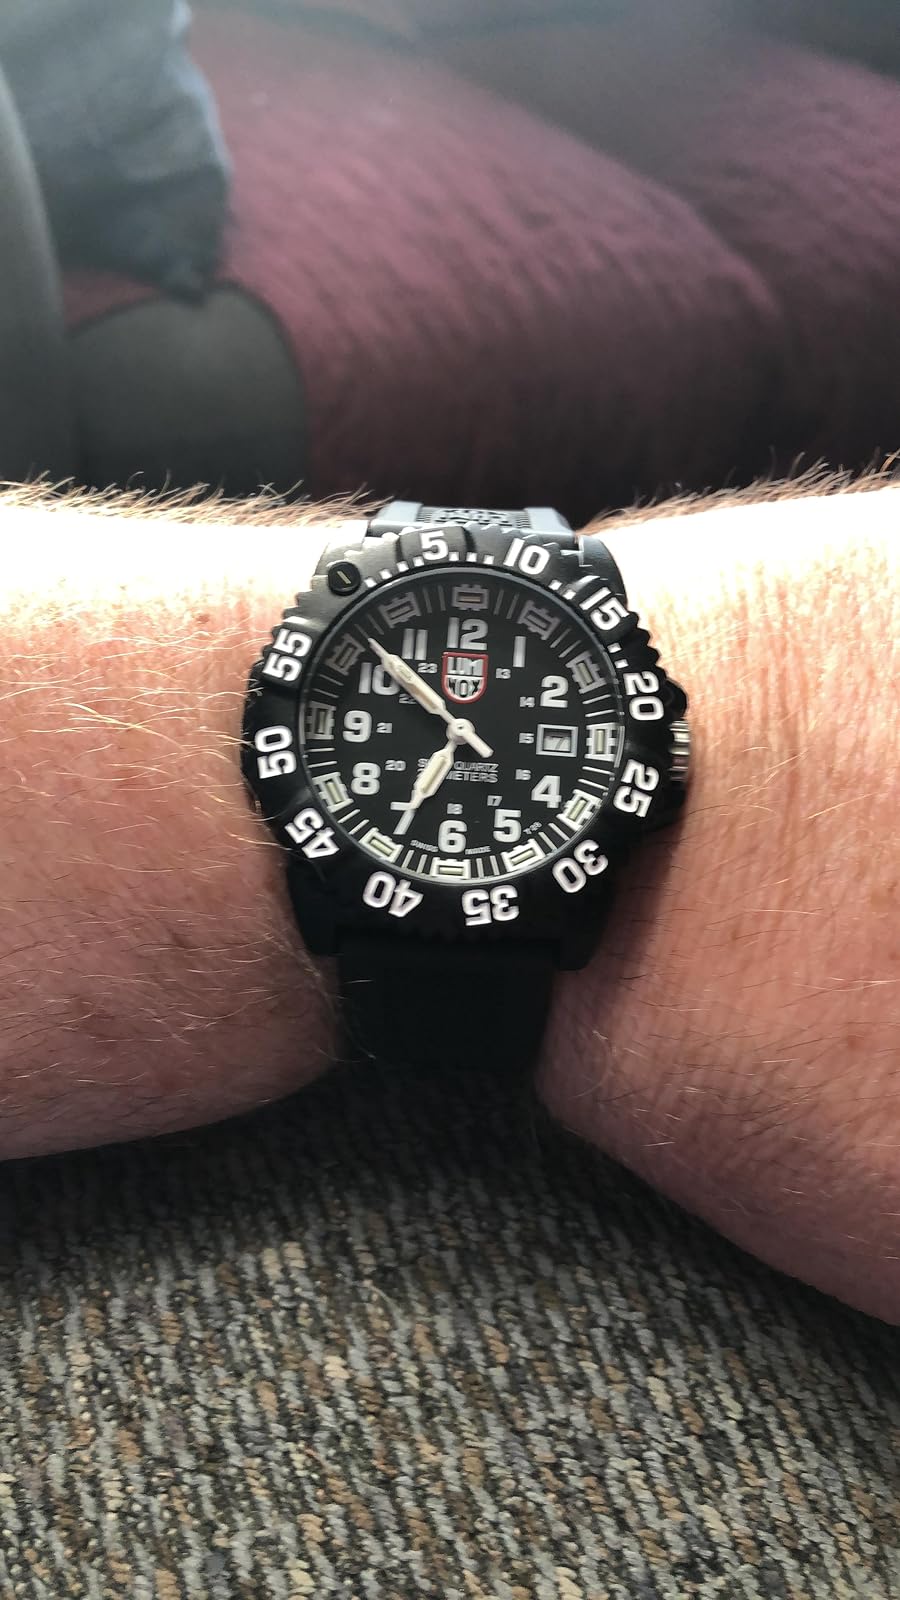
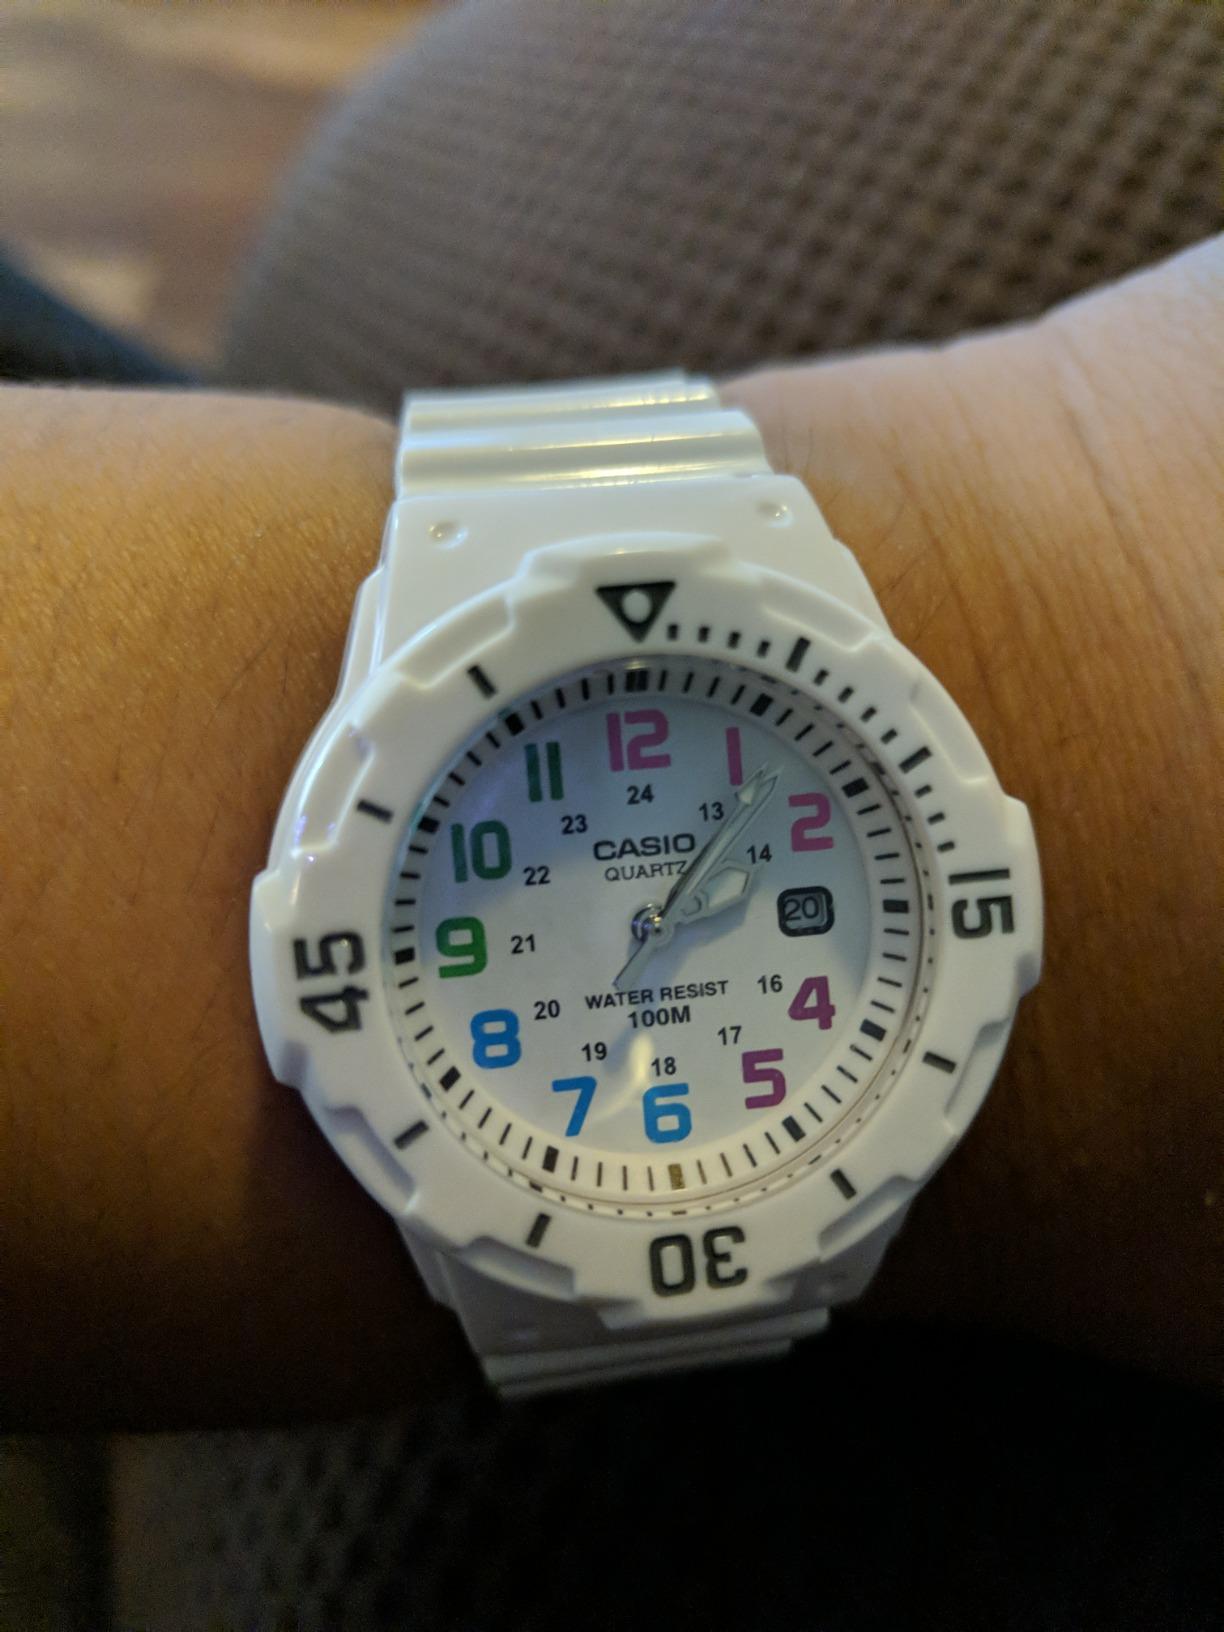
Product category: accessories_watch
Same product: no